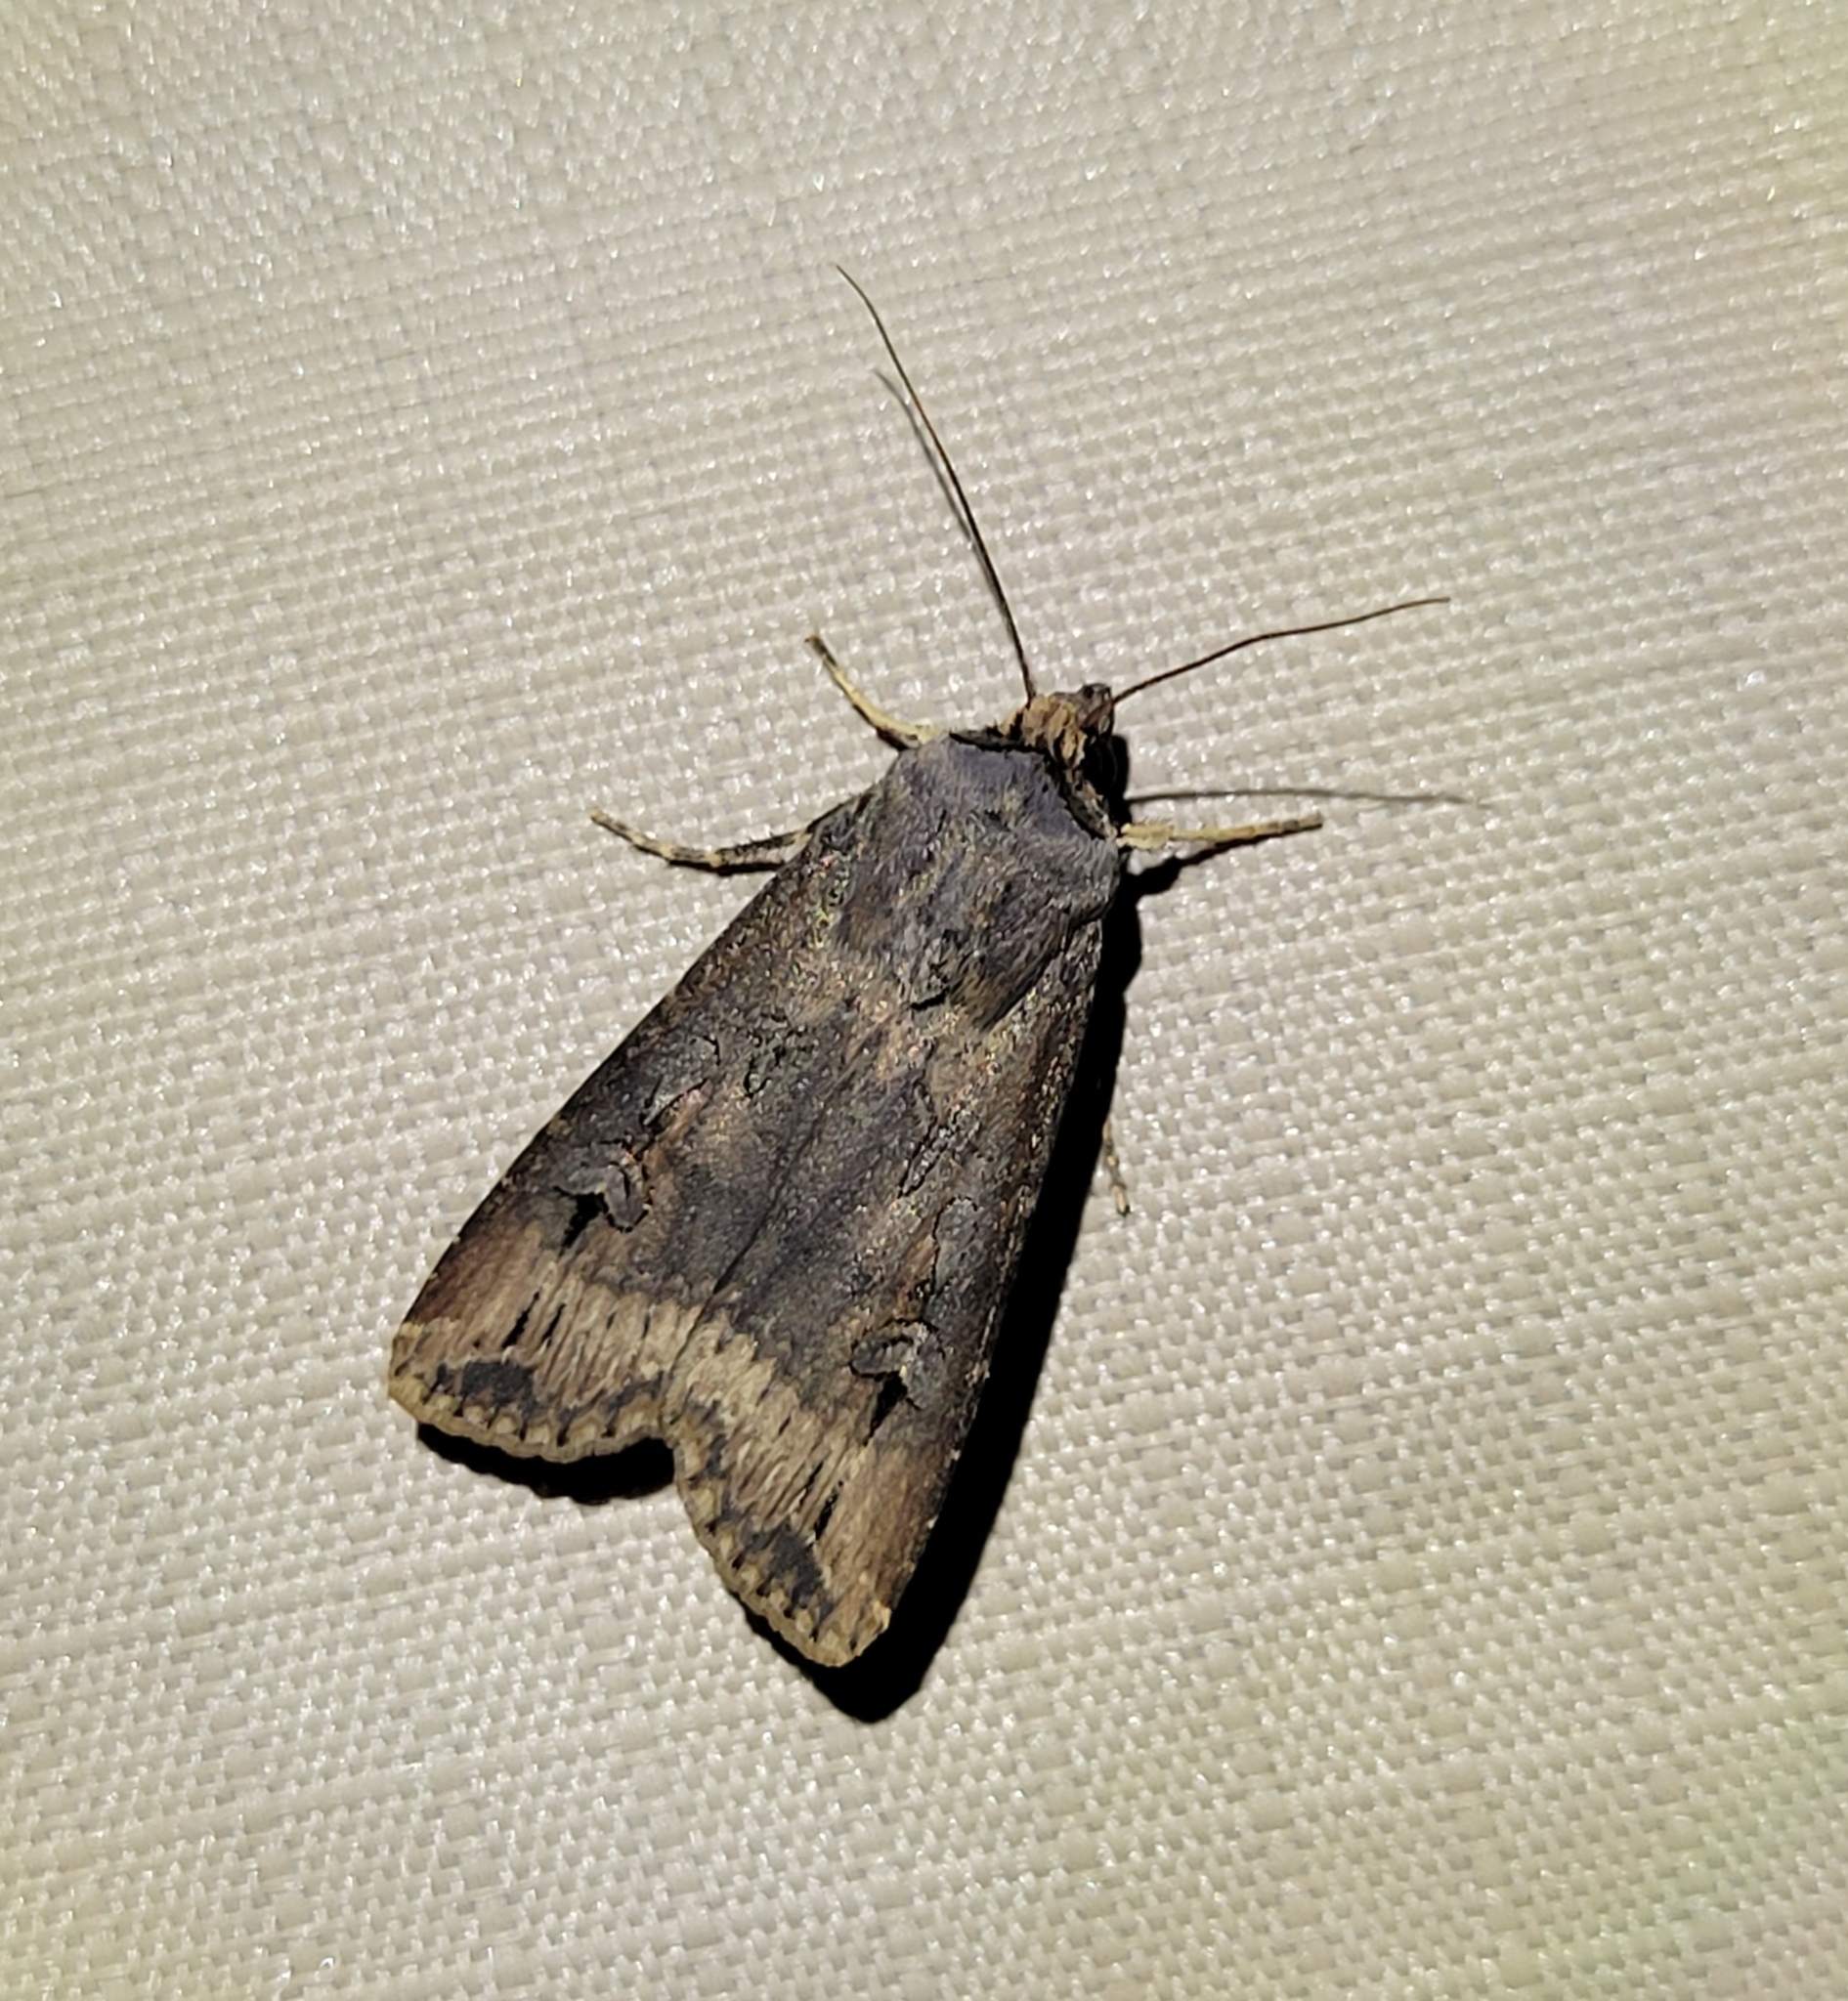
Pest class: cutworms